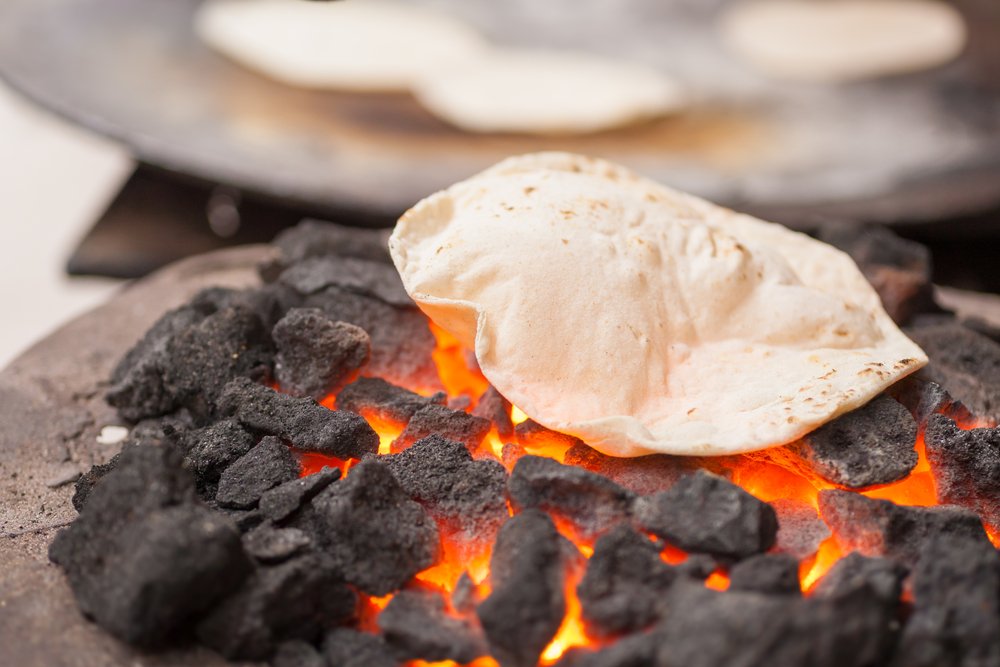
Dish: chapati